Chinna Jeeyar

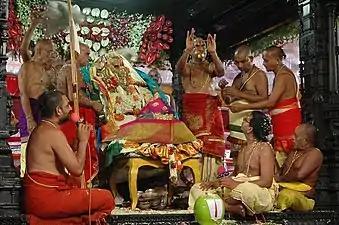
Chinna Jeeyar at Sri Sitarama Thirukalyana Mahotsavam Сelebrations at Sita Ramachandraswamy temple, Bhadrachalam (Telangana) in 2011

Chinna Jeeyar Swami founded the Jeeyar Educational Trust (JET), with branches in places such as Hyderabad, Chennai, and the United States, to help educate students in Vedic tradition. His schools are open to everyone. In addition, he is known for his performance of Vedic rituals of peace and harmony. He speaks multiple languages and provides religious discourses in simple words. He has performed thousands of Samashrayana. His understanding of kainkarya includes modern social services such as schools for tribals and homes for the elderly, orphans, handicapped and destitute. Further, he supports rural development, science and technology schools as well as the introduction of computers for the study of Vedas. He has been visiting the United States since 1994, where he taught a large number of people and spread the teachings of Sri Vaishnavism. He has also performed Yajnas in United States, London, Singapore, Hong Kong, and Canada.